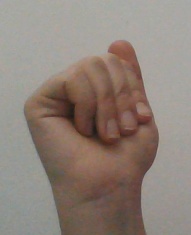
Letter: saad